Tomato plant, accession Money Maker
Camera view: tilt-top (135 deg); turntable rotation: 30 degrees
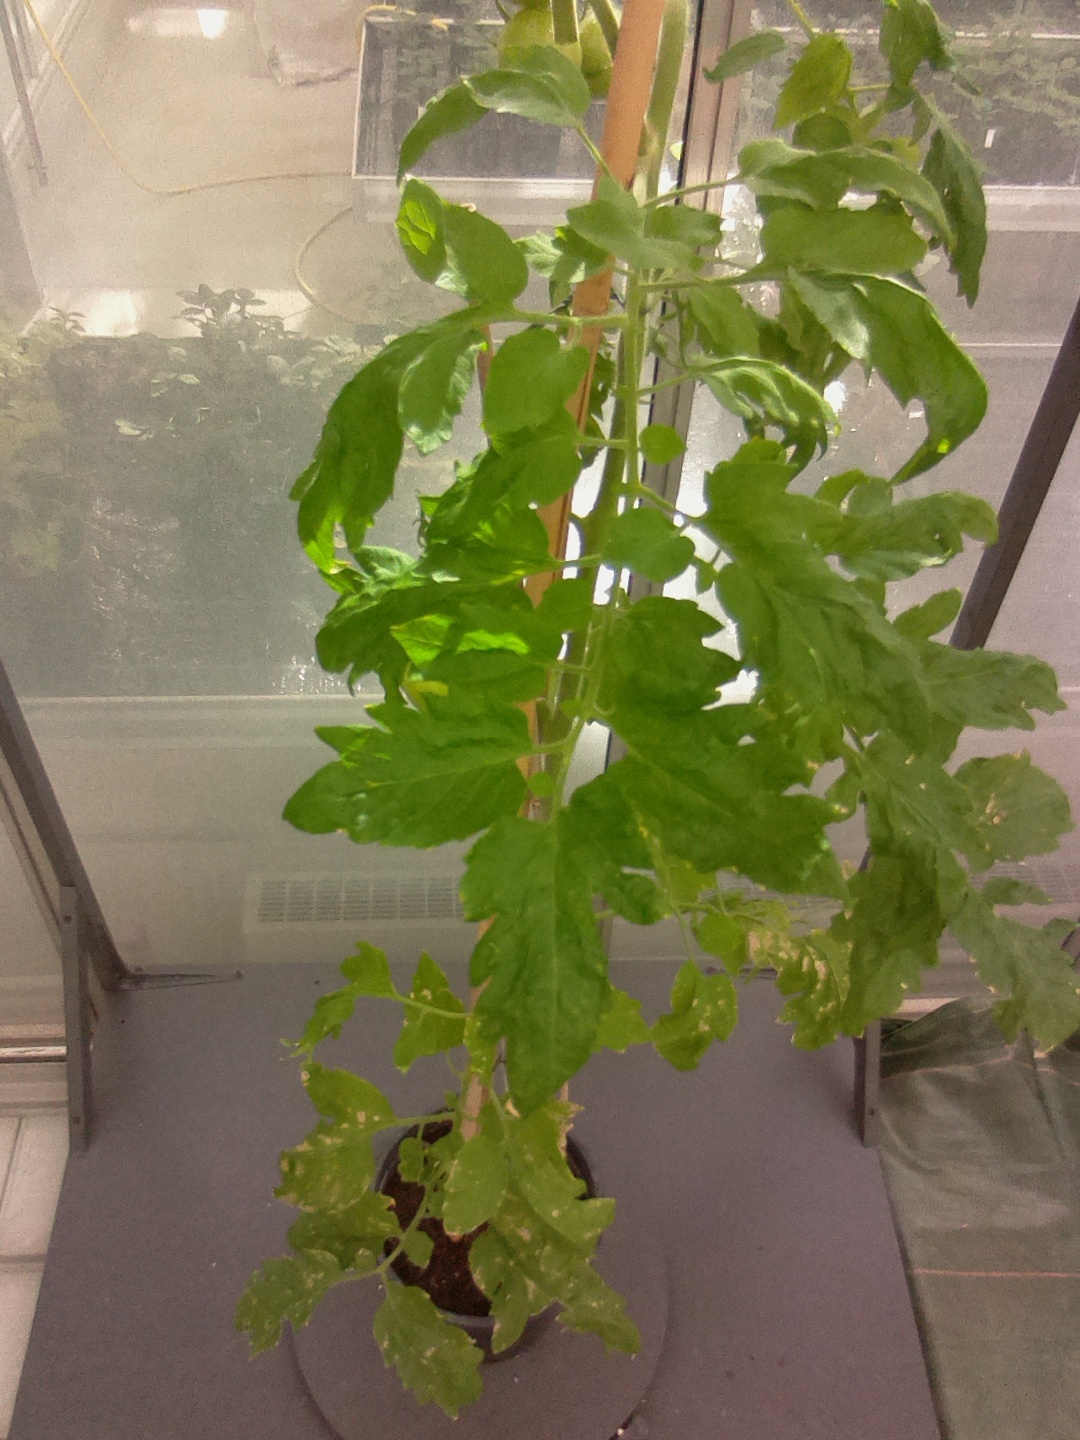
BBCH growth stage 77: 70%-80% of final fruit size